Yerkes Observatory

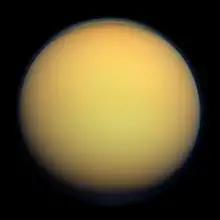
The atmosphere of Saturn's moon Titan was discovered by Kuiper while working at the Yerkes Observatory—a moon that would later be visited by "Voyager 1" and also the "Cassini-Huygens" spacecraft.

In 2006, the University of Chicago announced plans to sell the observatory and its land to a developer. Under the plan, a 100-room resort with a large spa operation and attendant parking and support facilities was to be located on the virgin wooded Yerkes land on the lakeshore—the last such undeveloped, natural site on Geneva Lake's shoreline. About 70 homes were to be developed on the upper Yerkes property surrounding the historic observatory. These grounds had been designed more than 100 years previously by John Charles Olmsted, the nephew and adopted son of famed landscape architect Frederick Law Olmsted. Ultimately, Williams Bay's refusal to change the zoning from education to residential caused the developer to abandon its development plans. In view of the public controversy surrounding the development proposals, the university suspended these plans in January 2007.